Liluah

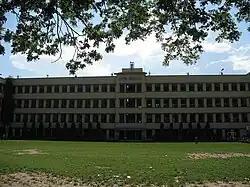
Don Bosco High and Technical School Liluah

Apart from the many Schools present in Liluah, Liluah also boasts an undergraduate and postgraduate engineering college and an undergraduate science, arts and commerce college.